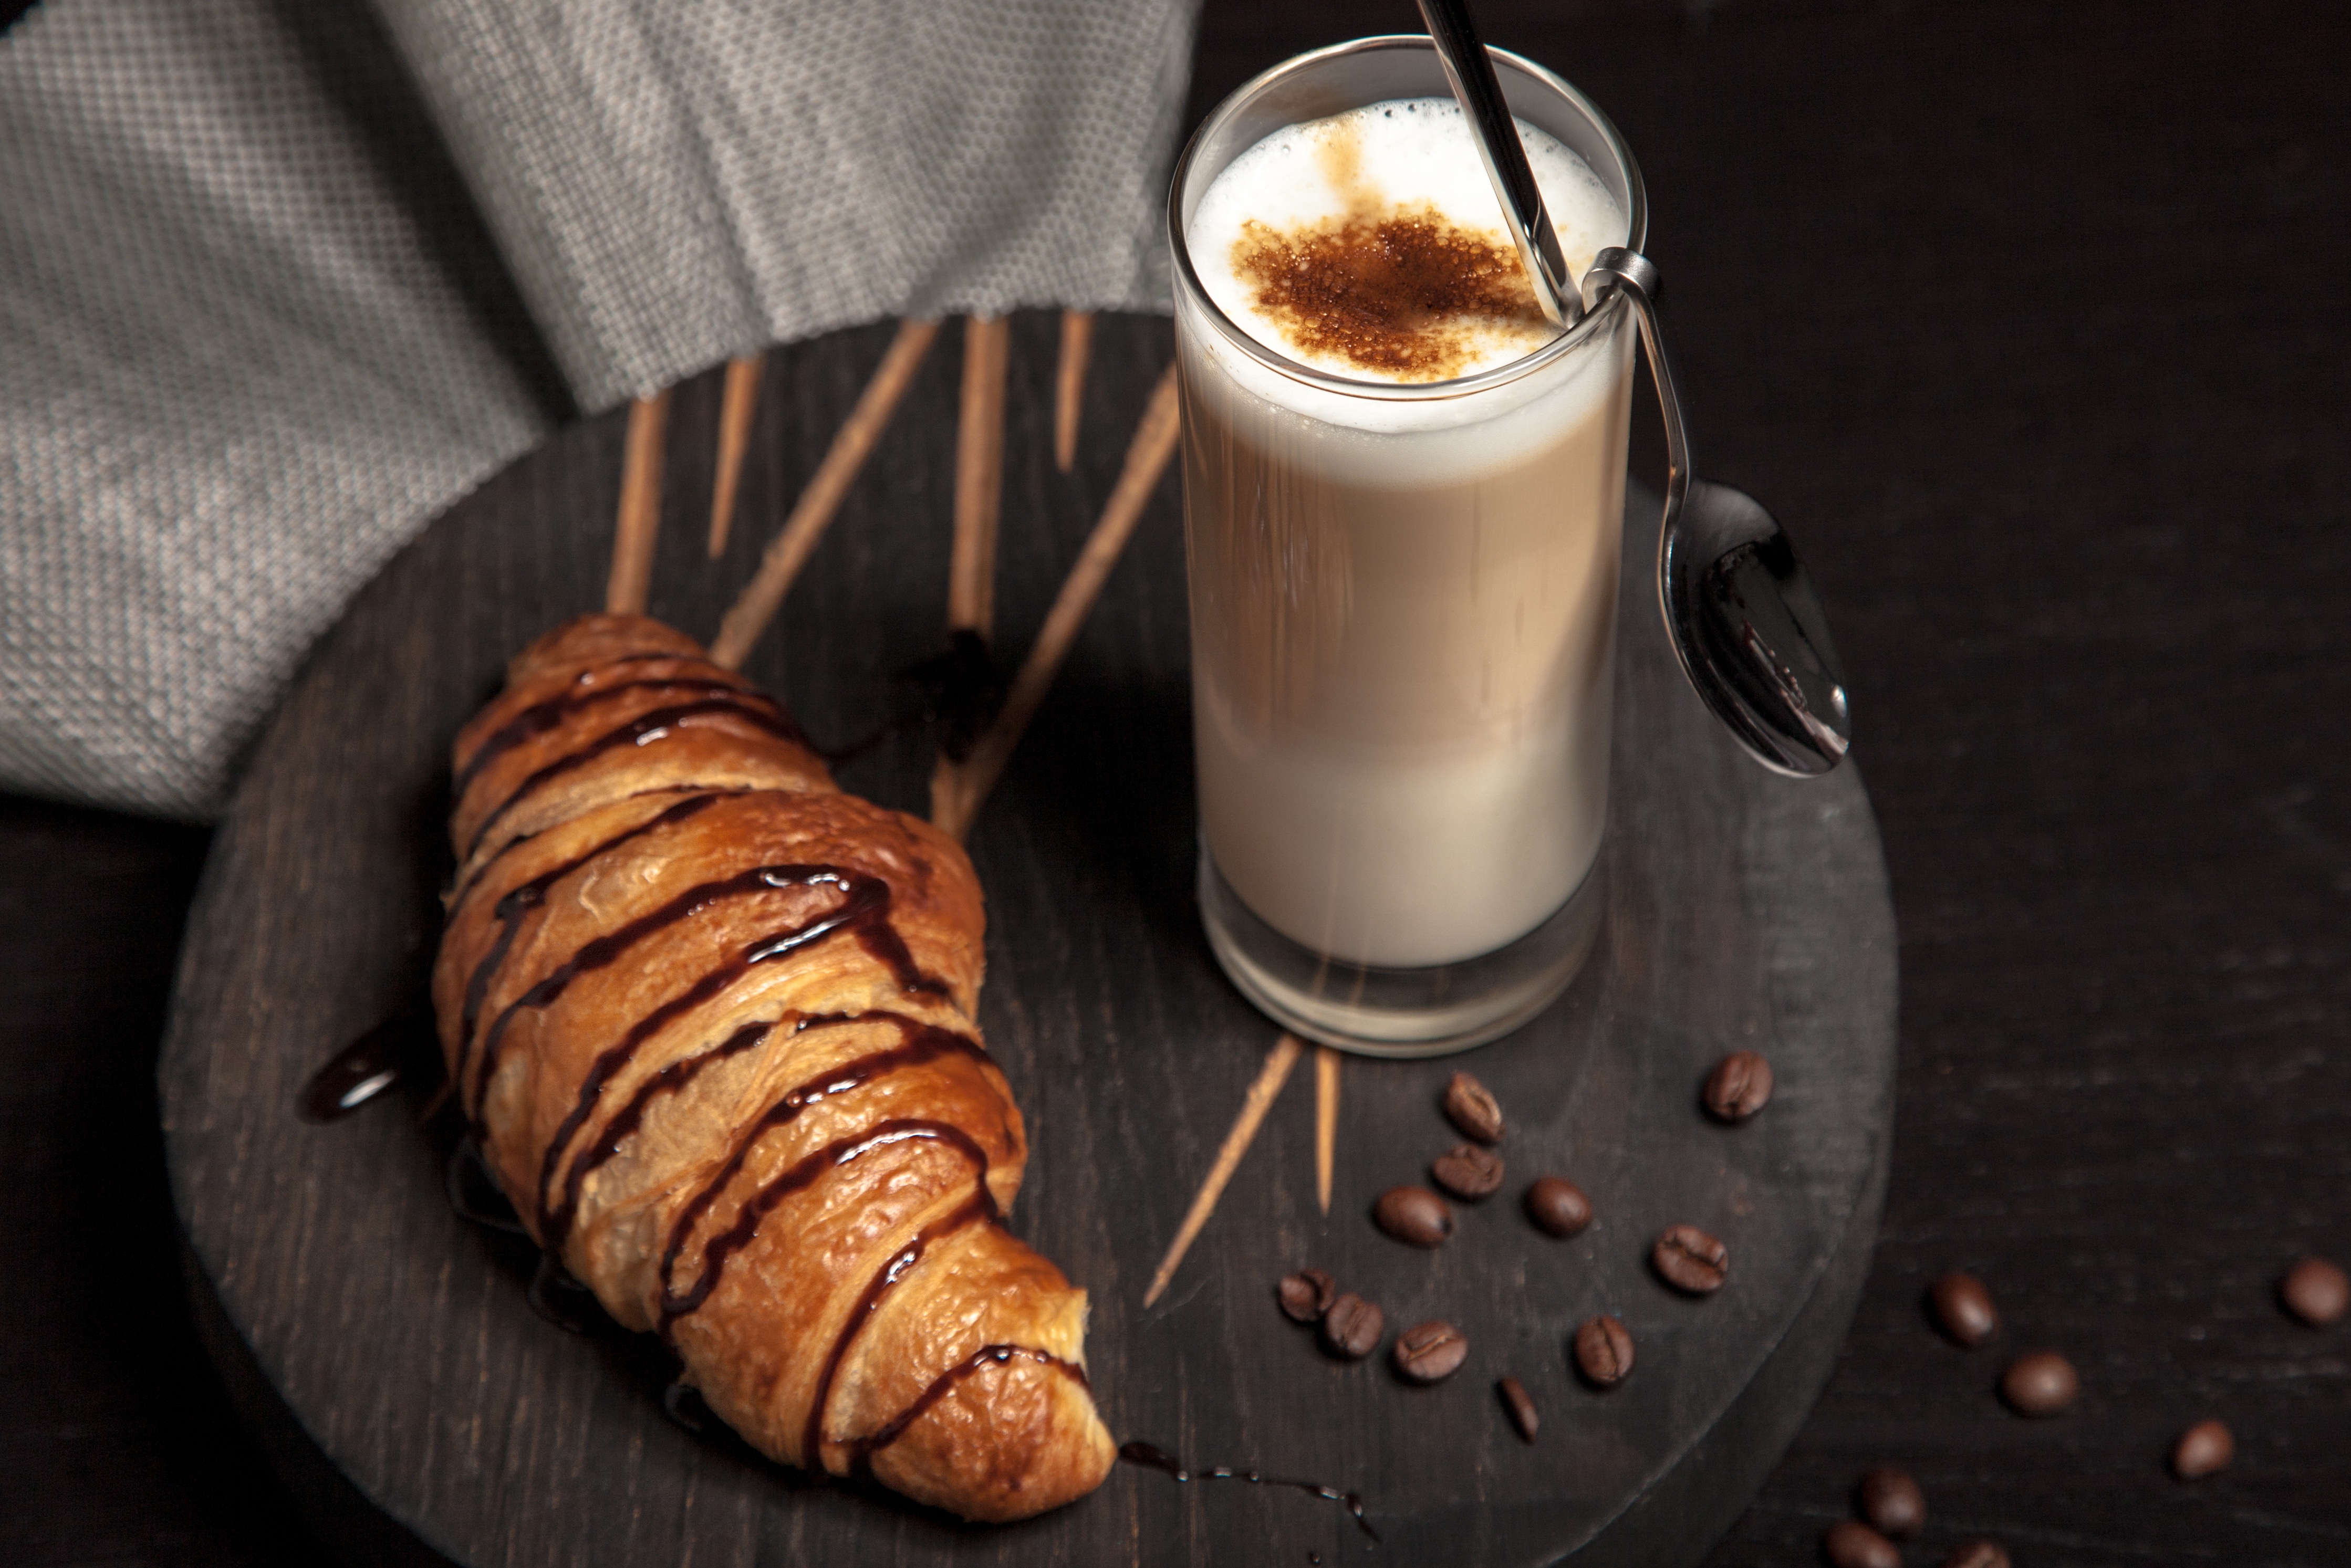
coffee, food, plate, drink, breakfast, croissant, chocolate, dessert, flavor